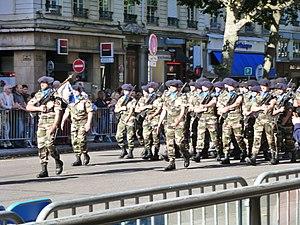
7ème bataillon de chasseurs alpins lors du défilé militaire du 13 juillet 2016 à Lyon.